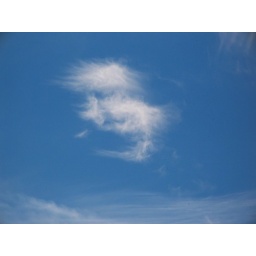
I've also got the face of Elvis in the wall of Crater Lake, Oregon, if you're interested...